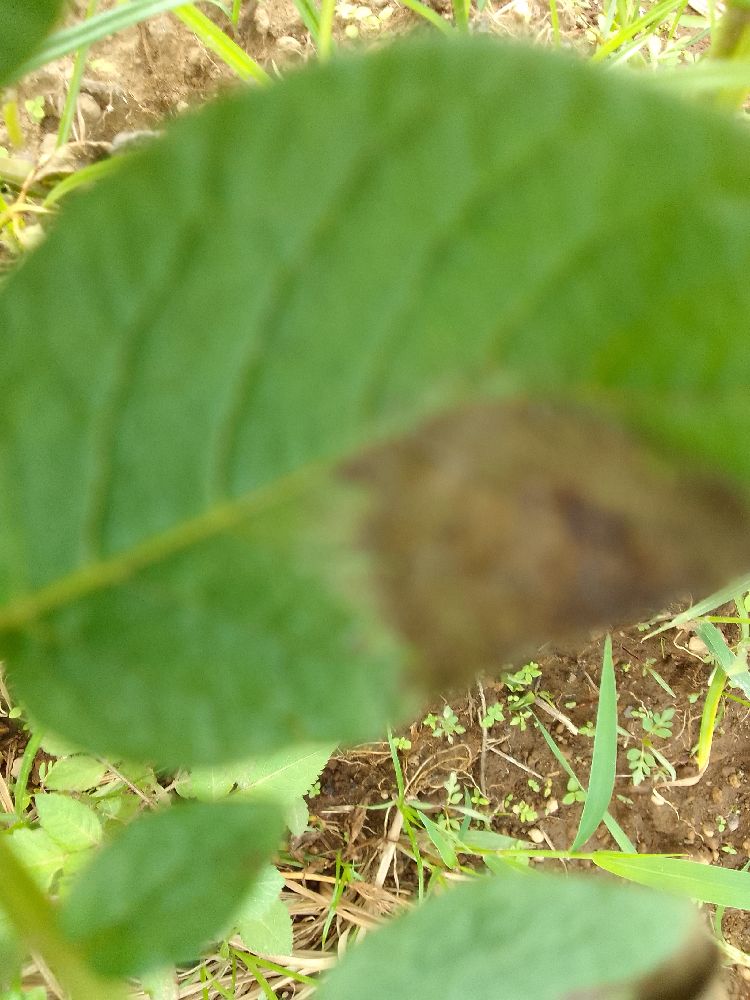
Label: Late blight